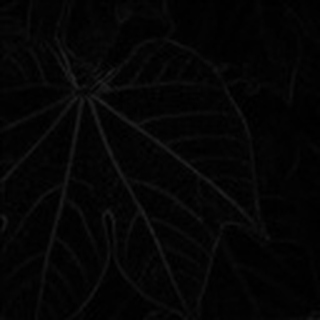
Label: healthy_cotton